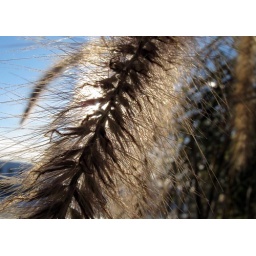
Not sure what kind of grass this is. It was in one of the planters in front of my office building.